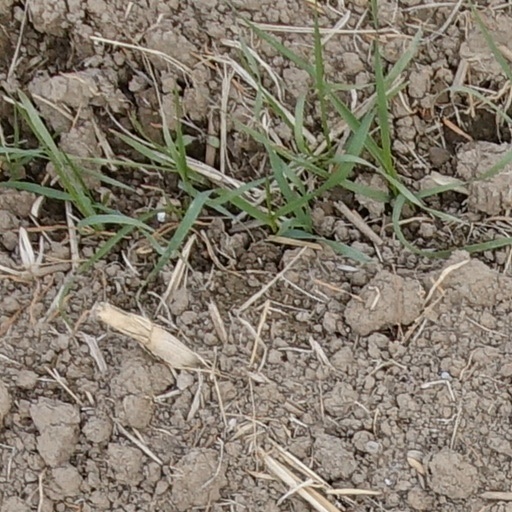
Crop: wheat